Pommelsbrunn station

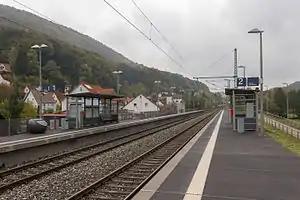
The station in 2015

Pommelsbrunn station is a railway station in the municipality of Pommelsbrunn, located in the Nürnberger Land district in Middle Franconia, Germany. It is located on the Nuremberg–Schwandorf line of Deutsche Bahn. It is served by the S1 of the Nuremberg S-Bahn.